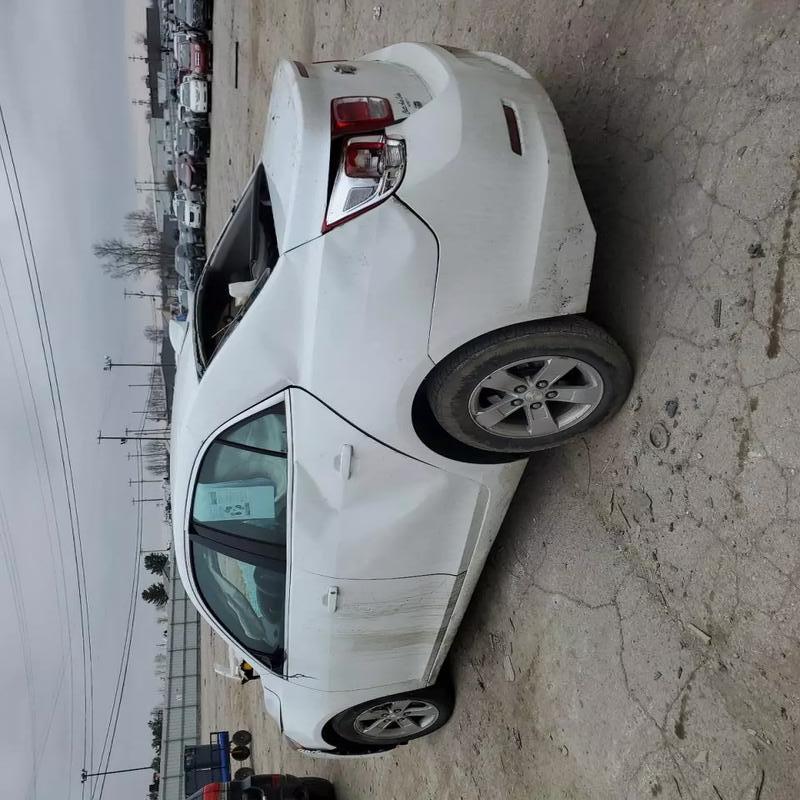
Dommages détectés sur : porte avant gauche, porte arrière gauche, pare-brise arrière, malle, feu arrière droit, feu arrière gauche, plaque d'immatriculation arrière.
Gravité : sévère